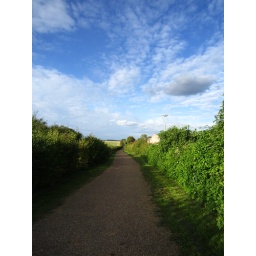
under the blue blue sky